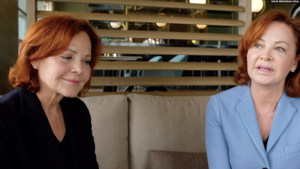
Güher Pekinel et Süher Pekinel, nées le 29 mars 1953 à Istanbul, sont deux pianistes turques jumelles se produisant le plus souvent en duo.